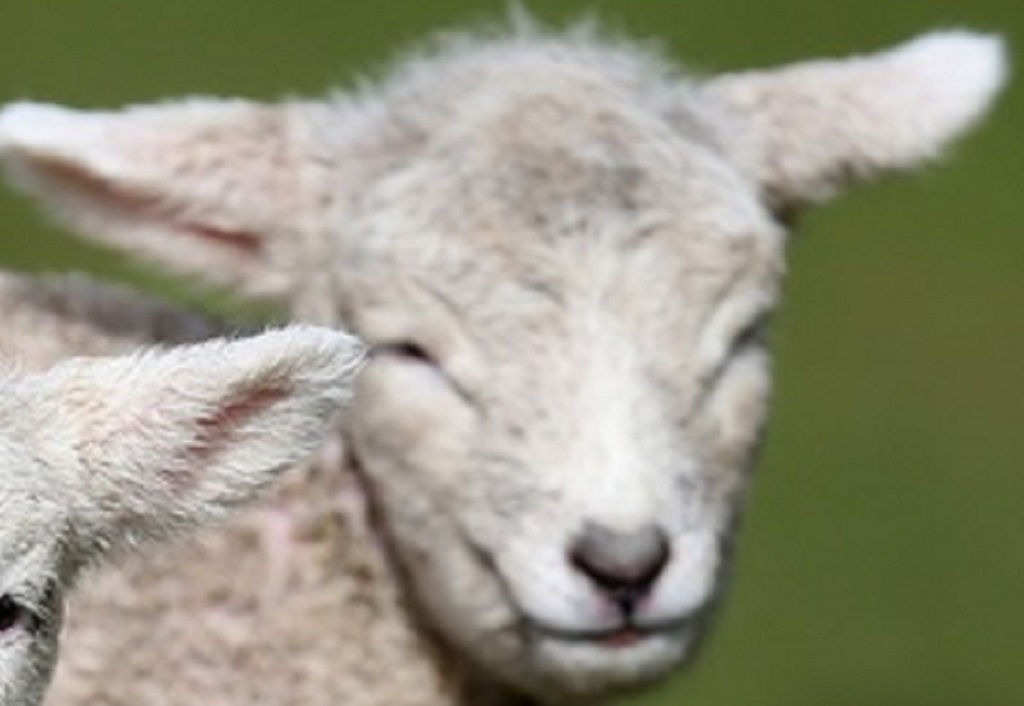
Label: pain